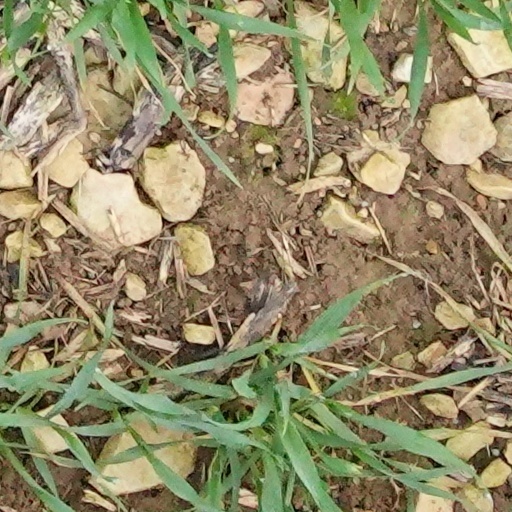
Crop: wheat